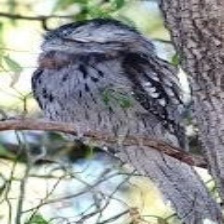
Species: TAWNY FROGMOUTH
Scientific name: PODARGUS STRIGOIDES